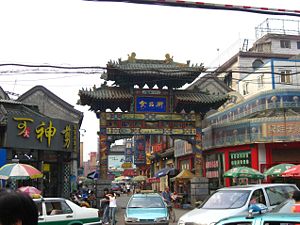
Taiyuan / Historie
En markedsgade med fødevarer i Taiyuan
Taiyuan er en stor by på præfekturniveau, som er hovedstad i provinsen Shanxi i det nordlige Kina. Præfekturet har et areal på 6.959 km² og indbyggertallet på ca. 3.550.000 mennesker.